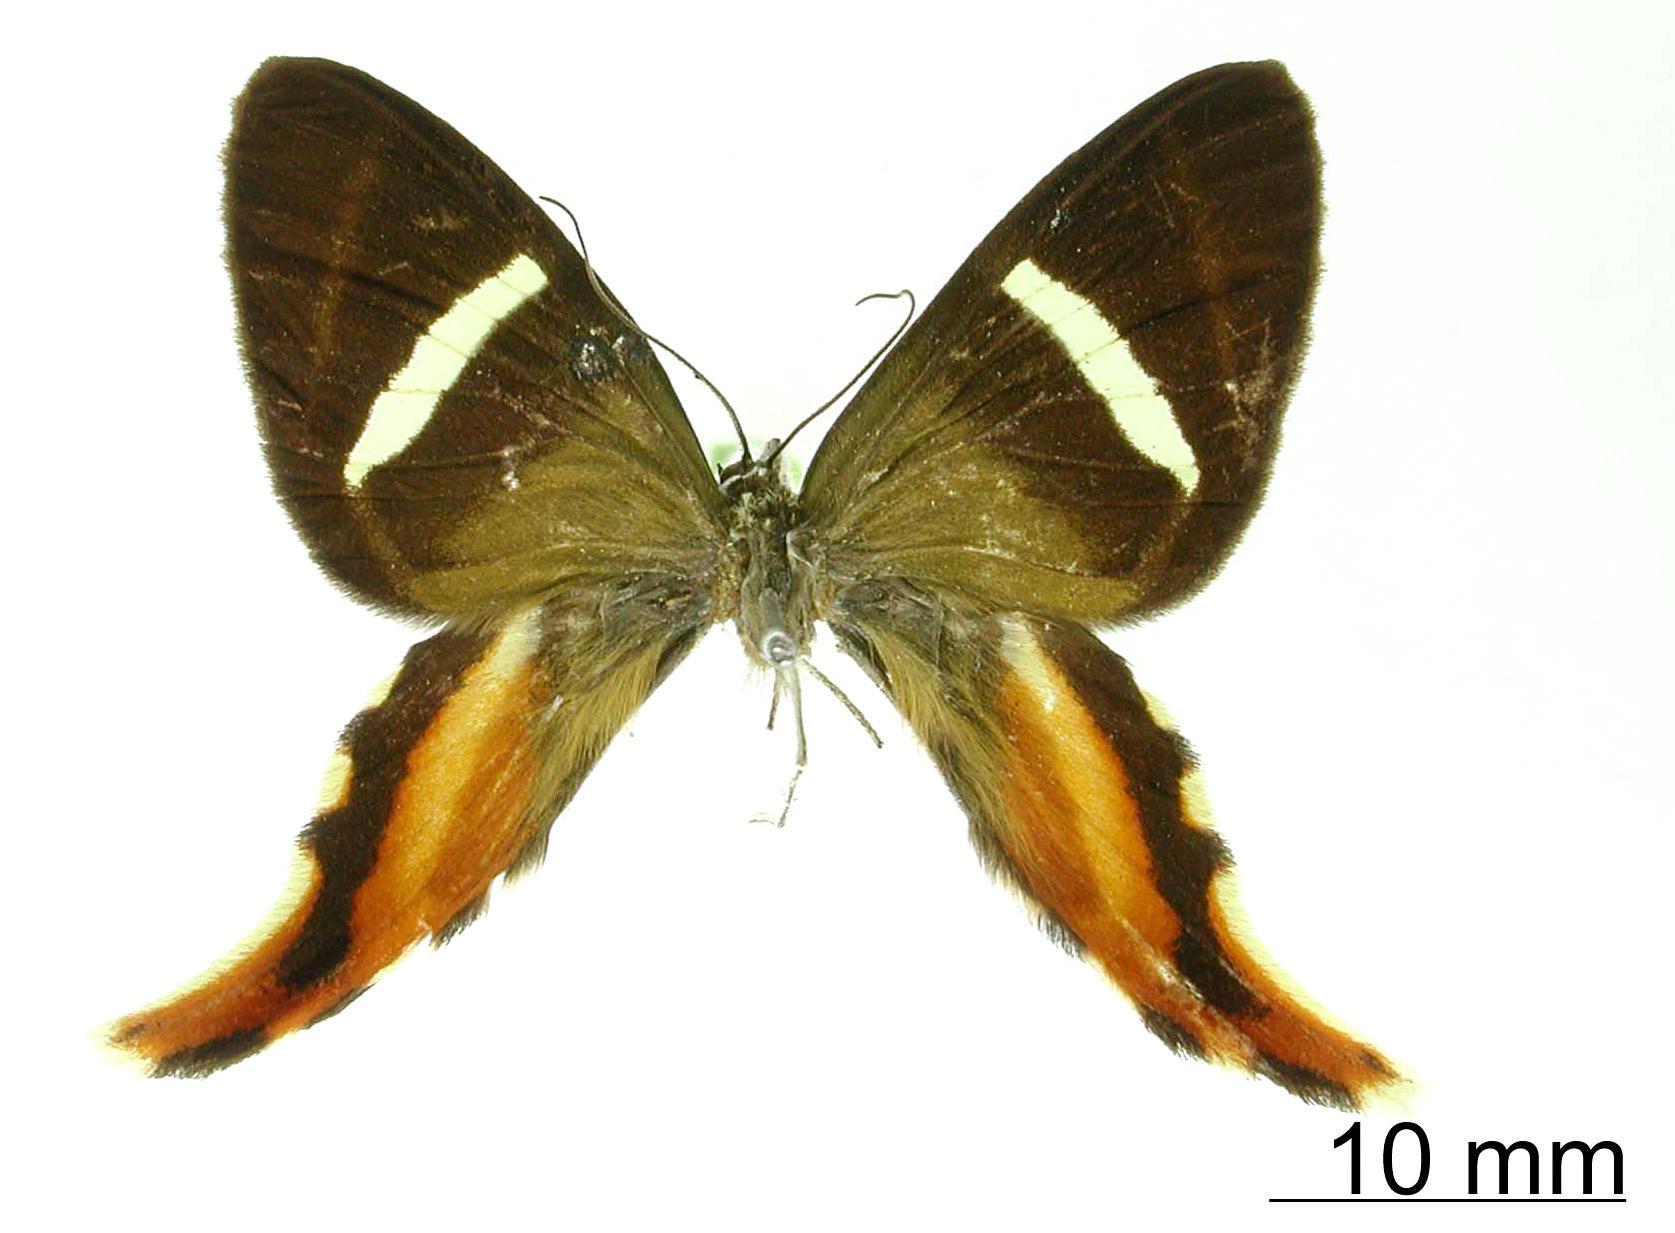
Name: Ergavia drucei
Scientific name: Ergavia drucei Schaus, 1901
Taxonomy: Animalia, Arthropoda, Insecta, Lepidoptera, Geometridae, Oenochrominae
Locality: Paso San Juan, Vera Cruz, Mexico